Derek Thorn

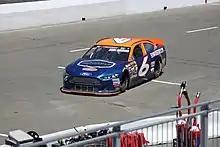
Thorn's car on pit road at Sonoma Raceway in 2018

Derek Thorn (born April 25, 1986) is an American professional stock car racing driver. He currently competes full-time in the SRL Southwest Tour. He won the championship in the NASCAR K&N Pro Series West with Sunrise Ford Racing in 2013 and again in 2018 in a one-off season with SFR. In 2022, Thorn won the 55th Annual Snowball Derby.